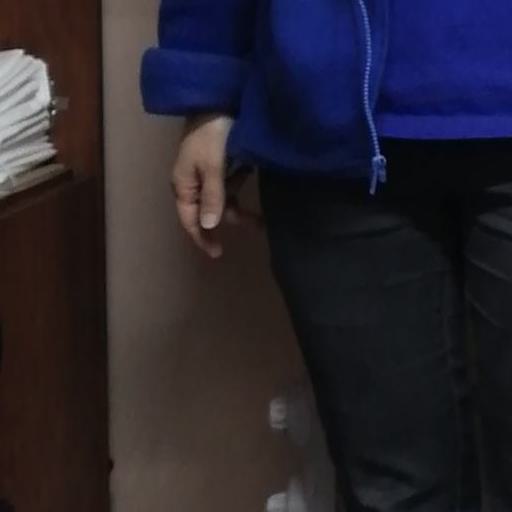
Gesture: no_gesture